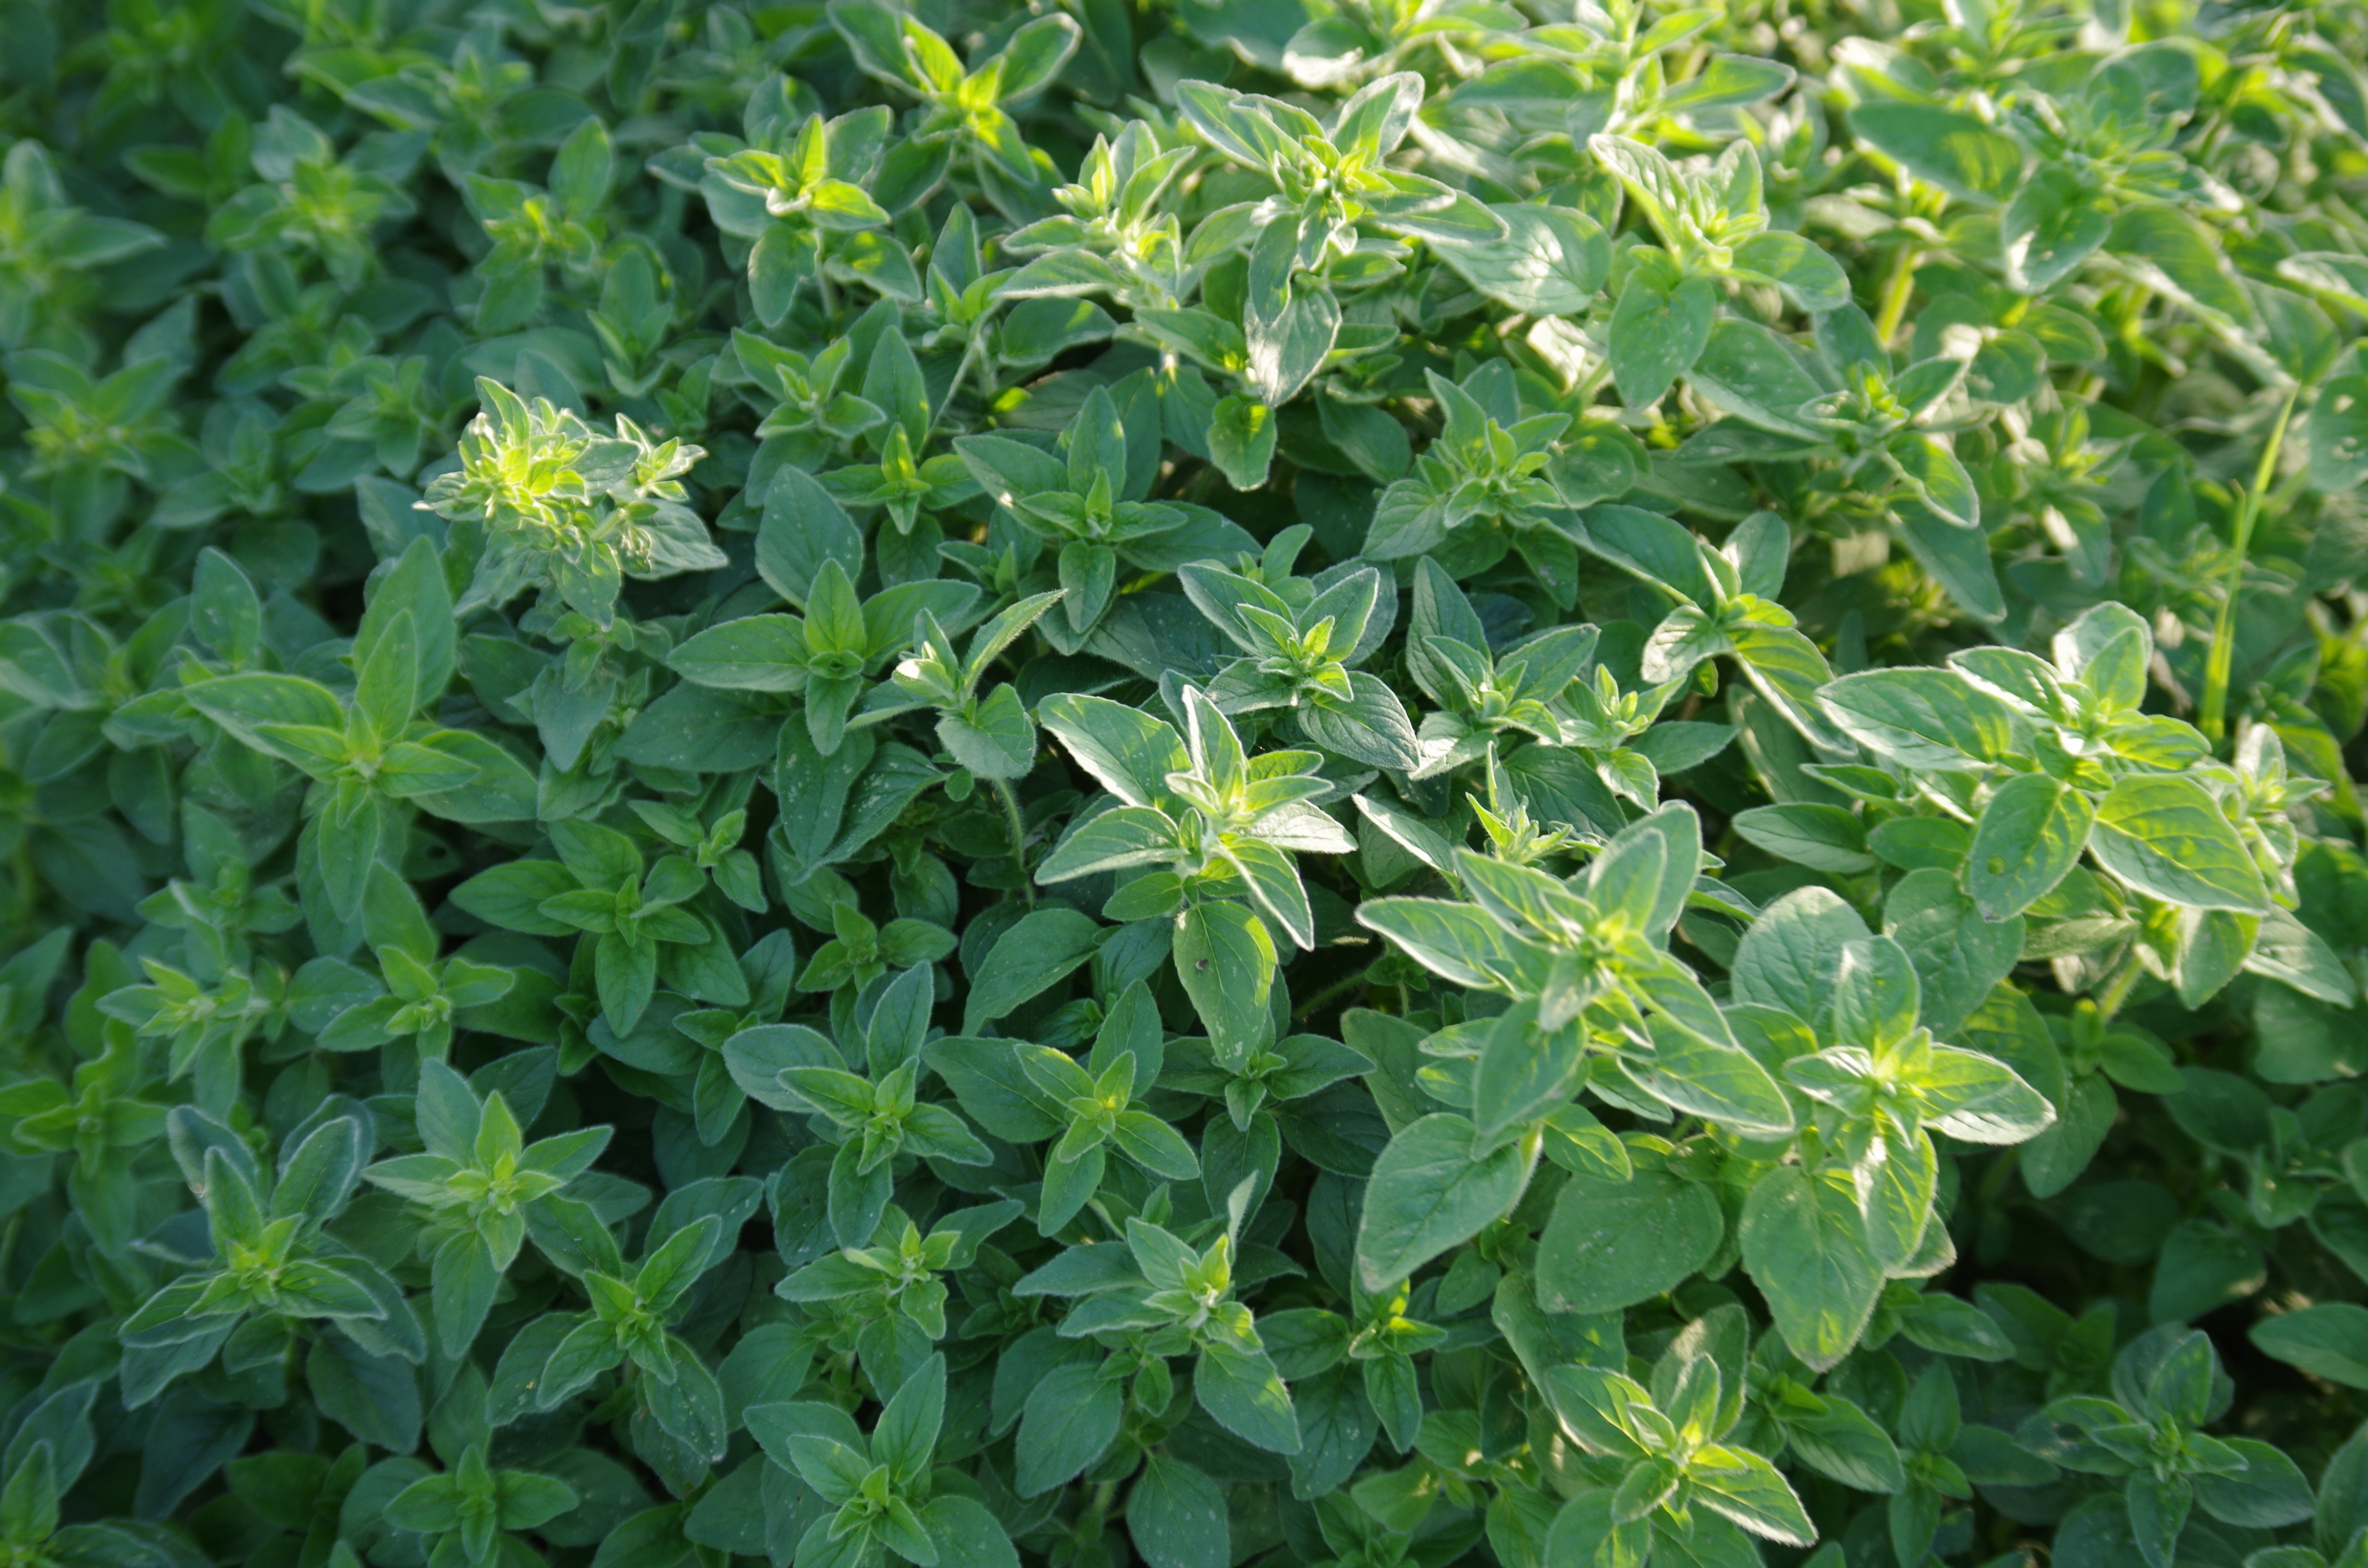
plant, flower, herb, produce, evergreen, shrub, groundcover, marjoram, oregano, jasmine, flowering plant, origanum, woody plant, land plant